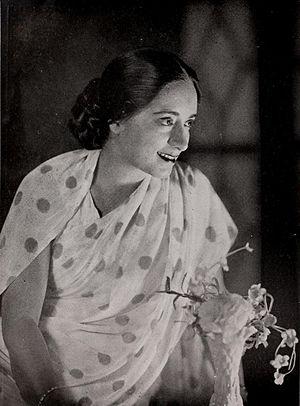
Ratan Bai dans Prisoner's Wife (1938)
Ratan Bai, souvent orthographié Rattan Bai, de son vrai nom Imam Bandi, née le 12 juin 1912 à Patna est une chanteuse, actrice et productrice indienne. Elle est connue pour être la première partenaire féminine de K.L. Saigal. Issue de la courtisanerie comme Jaddan Bai ou Jehanera Kajjan, elle a entamé à Calcutta une carrière d'actrice-chanteuse au début du parlant avant de rejoindre l'usine à rêves qu'était Bombay au milieu des années 1930.